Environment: real
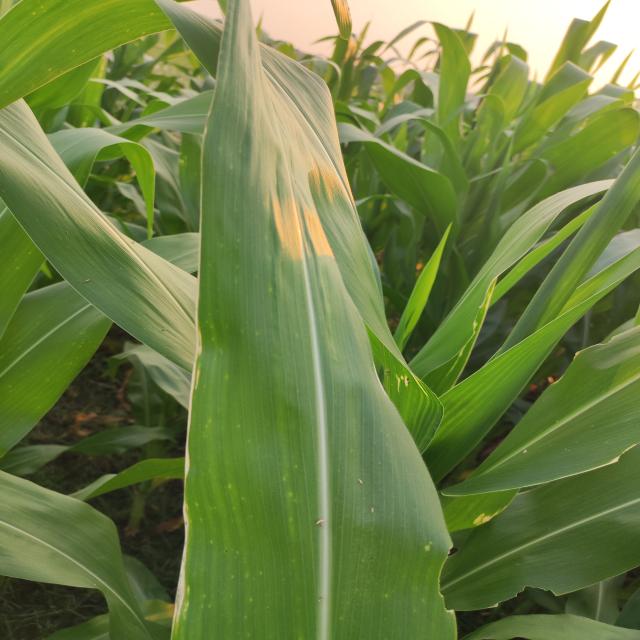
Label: northern_corn_leaf_blight